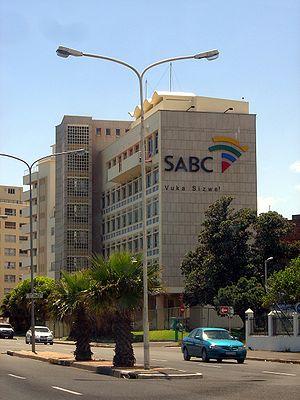
La South African Broadcasting Corporation est la compagnie de radio et de télévision de la république d'Afrique du Sud. Basée à Johannesburg, elle opère trois chaînes de télévision ainsi que dix-huit stations de radio nationales et régionales.